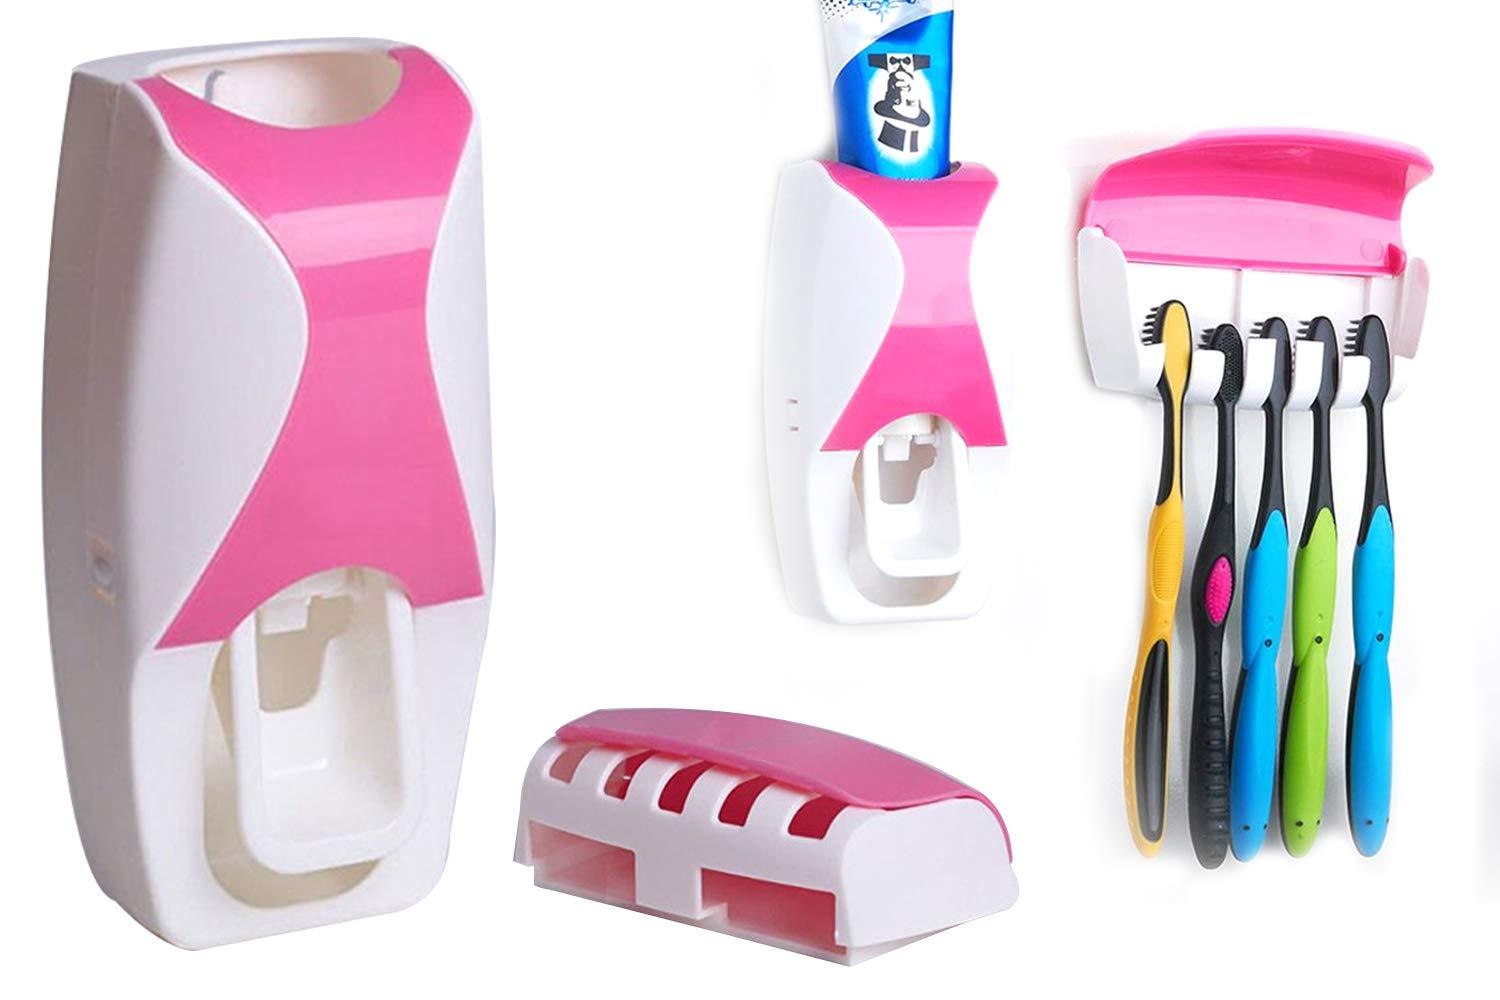
Toothpaste Dispenser & Tooth Brush with Toothbrush
Automatic Toothpaste Dispenser & Tooth Brush Holder This cute touch n brush auto toothpaste dispenser is designed for detachable clean and hygienic. Automatically squeeze toothpaste to ensure appropriate amount of toothpaste, which avoids waste of toothpaste. This unique Automatic Toothpaste Dispenser is designed for your convenience, Hygienic and Economy. Its very performance as one-touch method It prevents waste of toothpaste Product Features: Innovative Designed fit for most tube on the market, easy to mount with 3M sticker attached. Easy to install tubes, easy to take apart to clean, dust-proof for toothbrushes, hold up to 5 brushes. Easy to use for Kids: One-touch toothpaste dispenser. Much more convenient from traditional way, Kids would love these devices and willing to clean their teeth. No mess, no waste : No more mess while squeezing tube, besides, this device able to suck last drop toothpaste in tube, no more waste. Hygienic Keep your counter tidy, toothbrush holder you can hang up the brushes to keep them dry and clean. Material: ABS+Plastic No batteries required One-touch automatically squeeze appropriate amount of toothpaste The holder can simultaneously release 3-5pcs toothbrushes Come with 3M sticker Vacuum technology Pump out last drop of toothpaste to avoids waste of toothpaste Hygienically Brushing your tooth in bathroom Package Included: 1 x Automatic Toothpaste Dispenser 1 x Free Brush Holder Set
Brand: Alfazon
Category: Health & Beauty > Personal Care > Oral Care > Toothpaste Squeezers & Dispensers